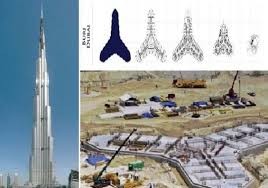
Landmark: Burj Khalifa